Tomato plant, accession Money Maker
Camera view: bottom (45 deg); turntable rotation: 210 degrees
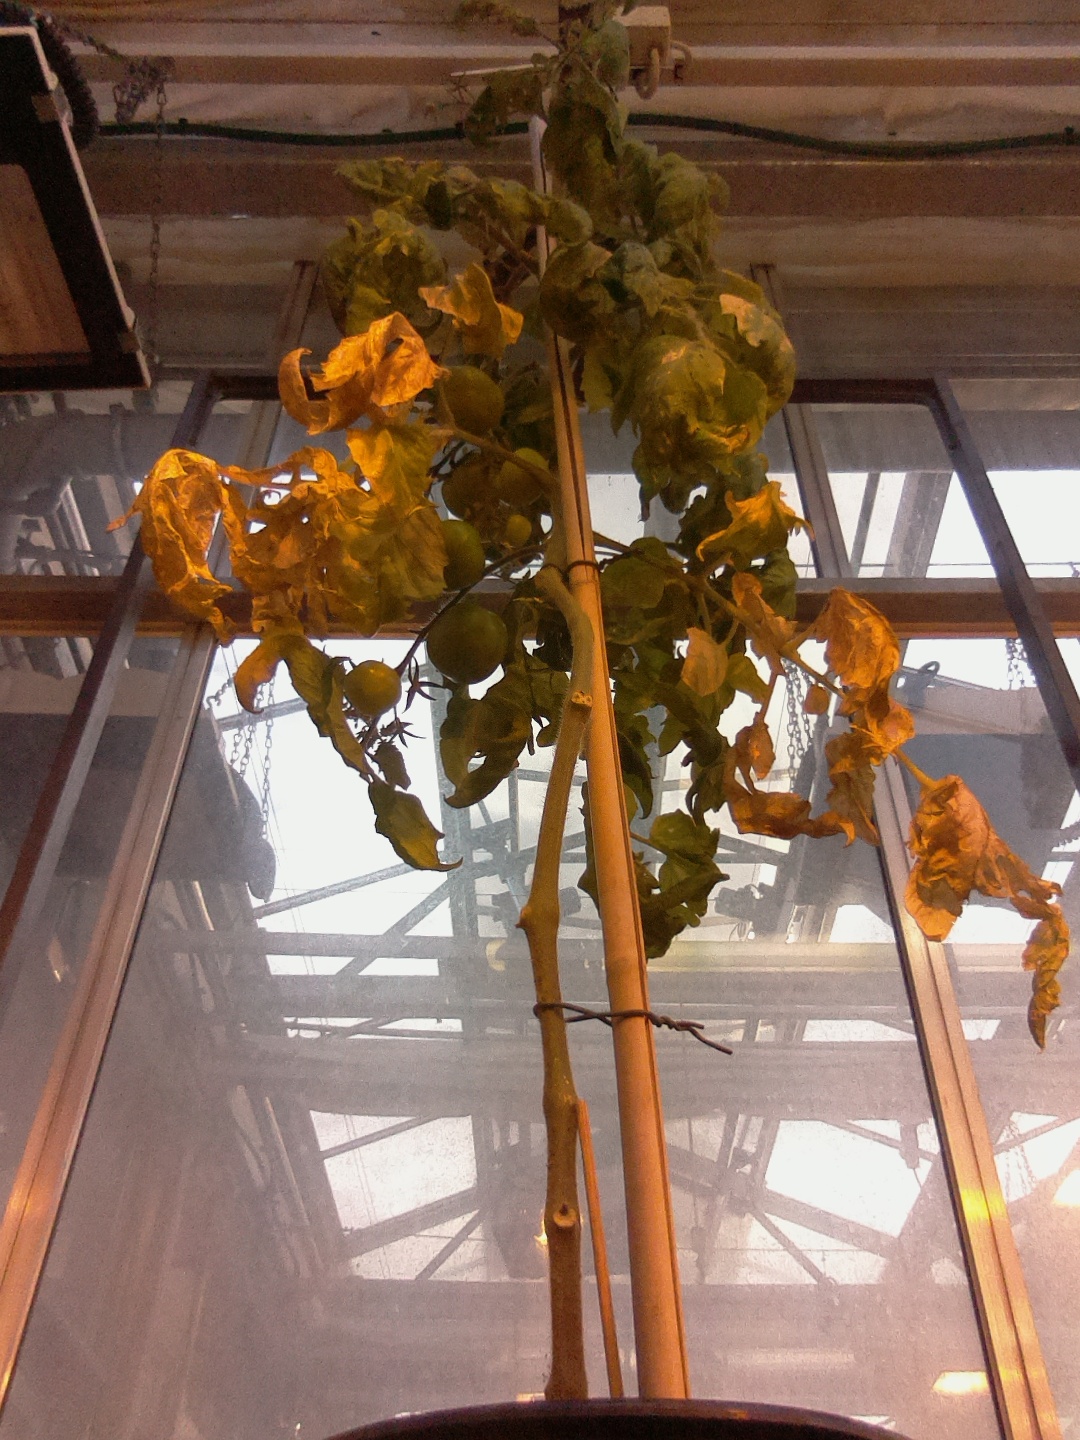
BBCH growth stage 78: 80% -90% of final fruit size